Data modeling

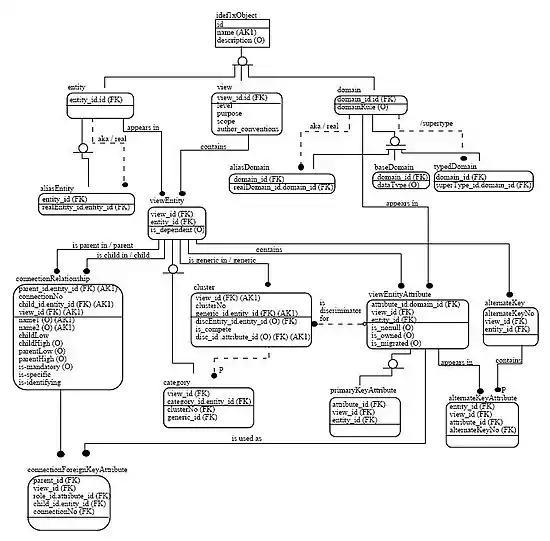
Example of an IDEF1X entity–relationship diagrams used to model IDEF1X itself. The name of the view is mm. The domain hierarchy and constraints are also given. The constraints are expressed as sentences in the formal theory of the meta model.

There are several notations for data modeling. The actual model is frequently called "entity–relationship model", because it depicts data in terms of the entities and relationships described in the data. An entity–relationship model (ERM) is an abstract conceptual representation of structured data. Entity–relationship modeling is a relational schema database modeling method, used in software engineering to produce a type of conceptual data model (or semantic data model) of a system, often a relational database, and its requirements in a top-down fashion.